Mudge Island

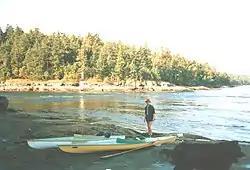
Mudge Island

Mudge Island is one of the Southern Gulf Islands in the Strait of Georgia, in British Columbia (BC), Canada. It lies between Gabriola Island and Vancouver Island, and is considered part of the De Courcy group of islands. It is about wide and long. Dodd Narrows separates Mudge Island from Vancouver Island and False Narrows separates it from Gabriola Island. The northern tip of the island is the southern limit of the Port of Nanaimo and the southern most point of Northumberland Channel. Stuart Channel is south of Mudge Island.